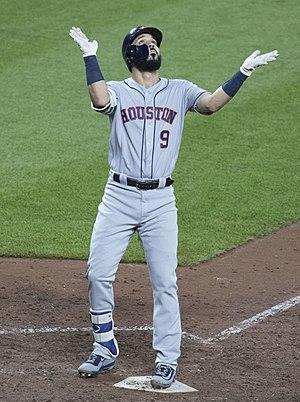
La Série mondiale 2017 est la 113ᵉ série finale des Ligues majeures de baseball. Jouée du mardi 24 octobre au mercredi 1ᵉʳ novembre 2017, elle couronne les Astros de Houston comme champions de la saison 2017. Victorieux quatre matchs à trois sur les Dodgers de Los Angeles, les Astros sont champions pour la première fois de leur histoire. George Springer, des Astros, est élu joueur par excellence de la Série mondiale.